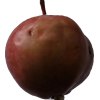
Label: Apple 18